List of non-marine molluscs of Mauritius

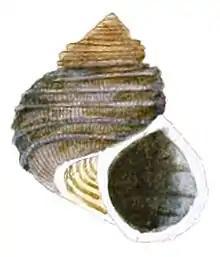
Drawing of apertural view of the shell of land snail "Tropidophora michaudi", that is endemic to Mauritius.

Streptaxidae – genus "Gibbus" and genus "Gonidomus" were endemic to Mauritius, but they are now extinct.